Mike Nofs

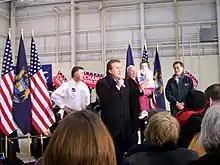
Nofs introducing Mitt Romney at a rally in 2008

Mike Nofs (born November 19, 1953) is a Republican politician from Michigan who served in the Michigan Senate from 2009 until 2018 for the 19th district. Nods previously served three terms in the Michigan House of Representatives. He was elected to the Senate in a special election after Mark Schauer resigned upon his election to the United States House of Representatives in 2008 (incidentally, Nofs had succeeded Schauer in the State House when the latter was term-limited out of that chamber).